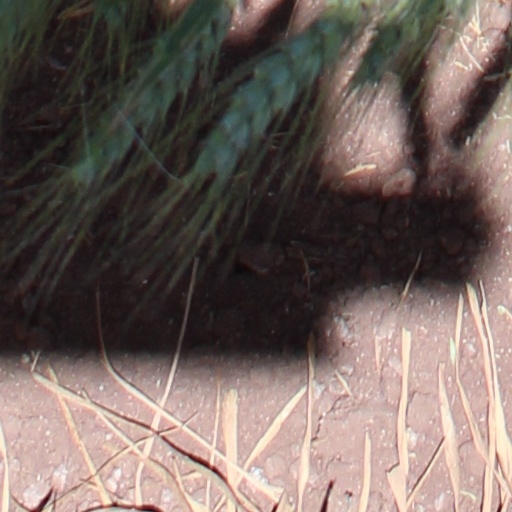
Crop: wheat